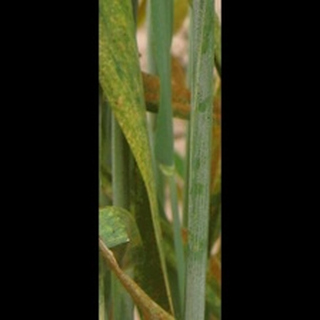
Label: wheat_brown_rust